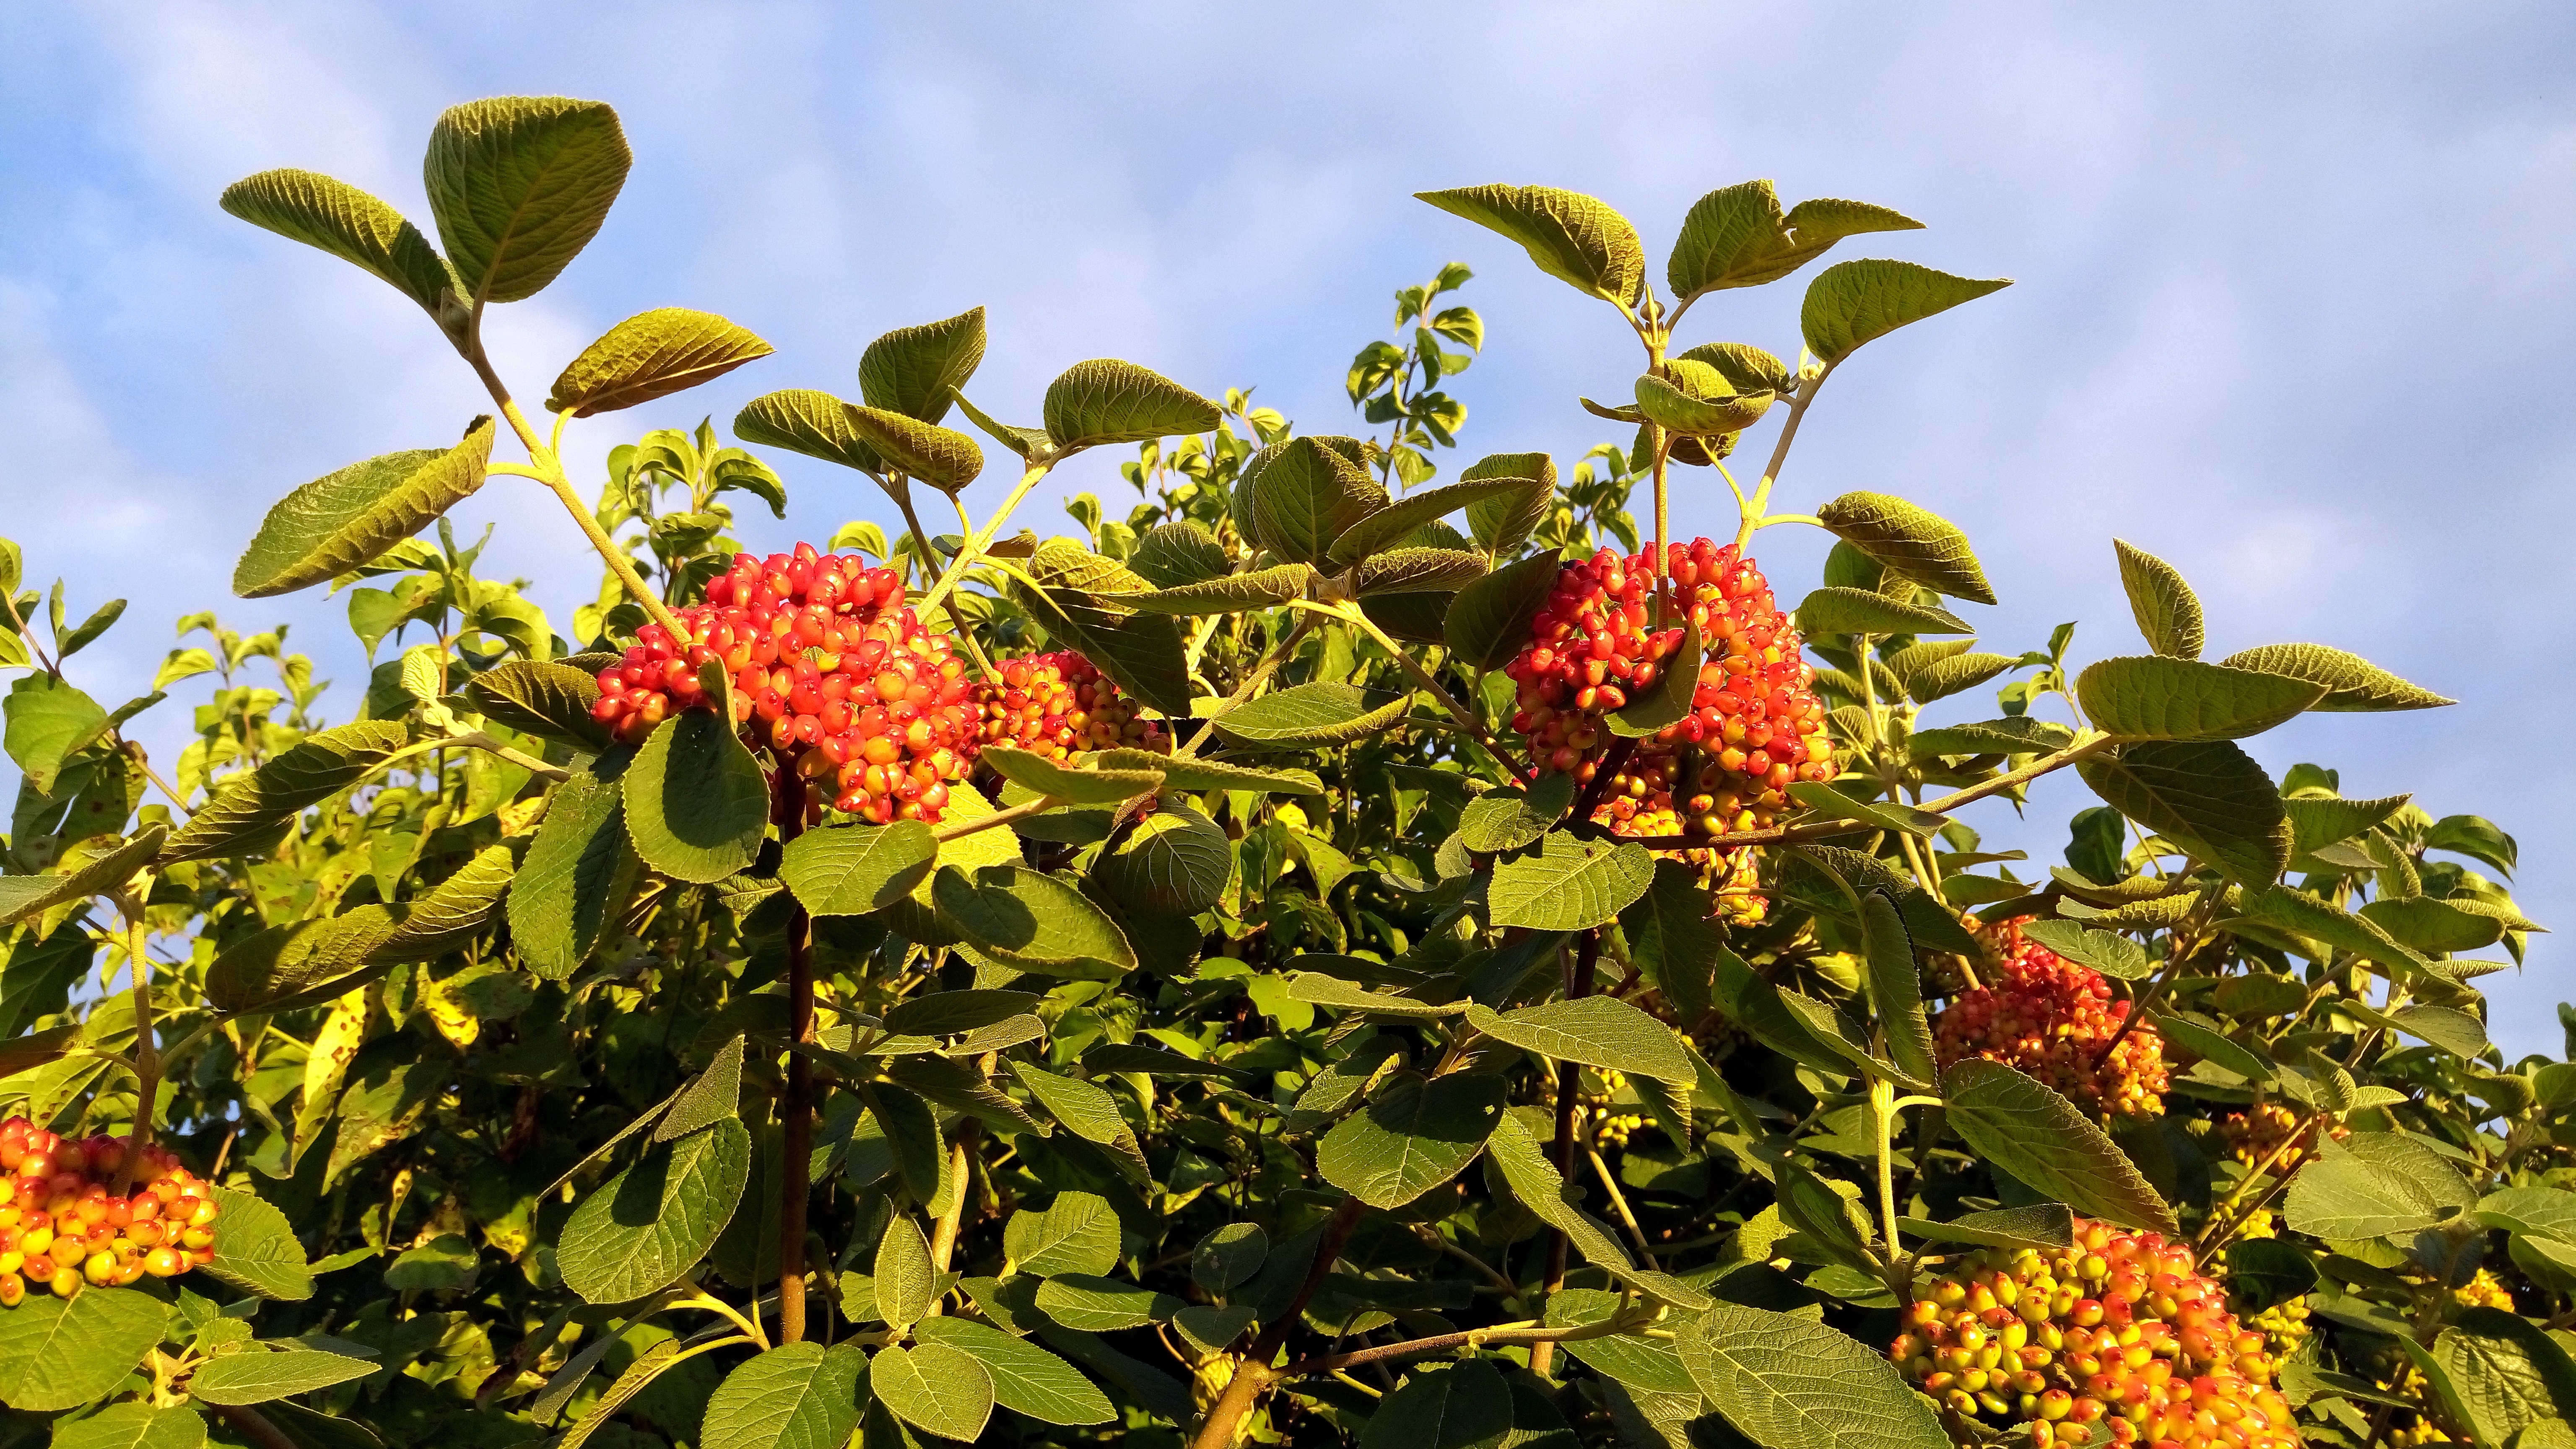
nature, blossom, plant, leaf, flower, summer, food, produce, evergreen, autumn, botany, agriculture, flora, wildflower, leaves, berries, shrub, branches, alsace, flowering plant, land plant